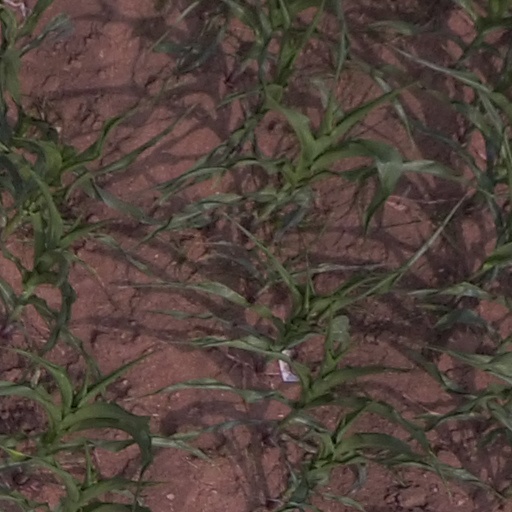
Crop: maize; corn